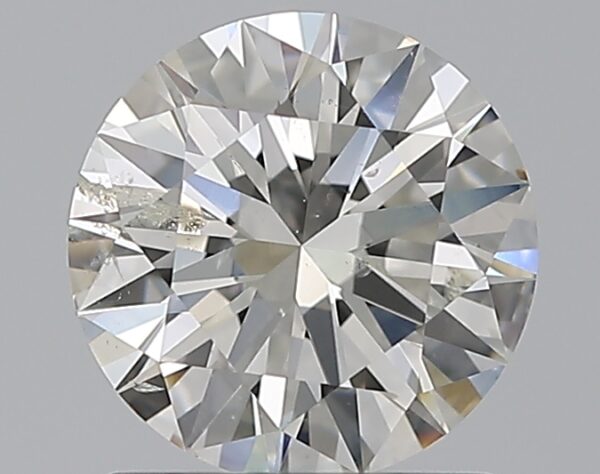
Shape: round
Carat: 1
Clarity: SI2
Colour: H
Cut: EX
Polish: EX
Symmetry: EX
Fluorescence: N
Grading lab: IGI
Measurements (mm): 6.55 x 6.53 x 3.9